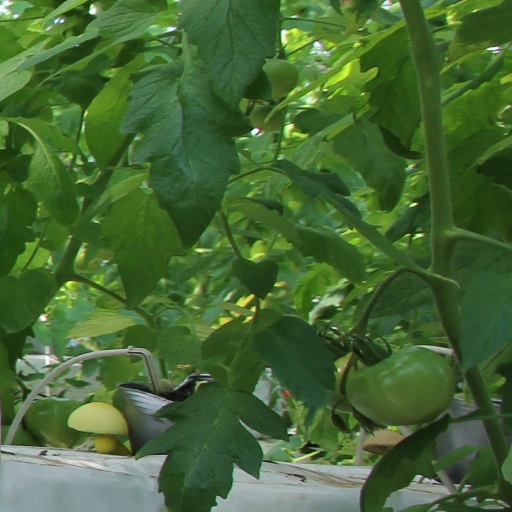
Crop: tomato